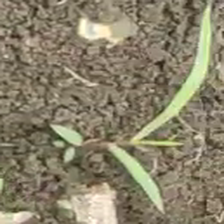
Weed species: Digitaria_SP_(Digitaria Sanguinalis )